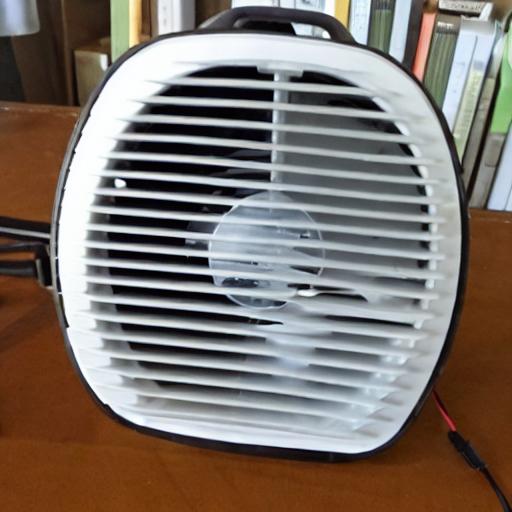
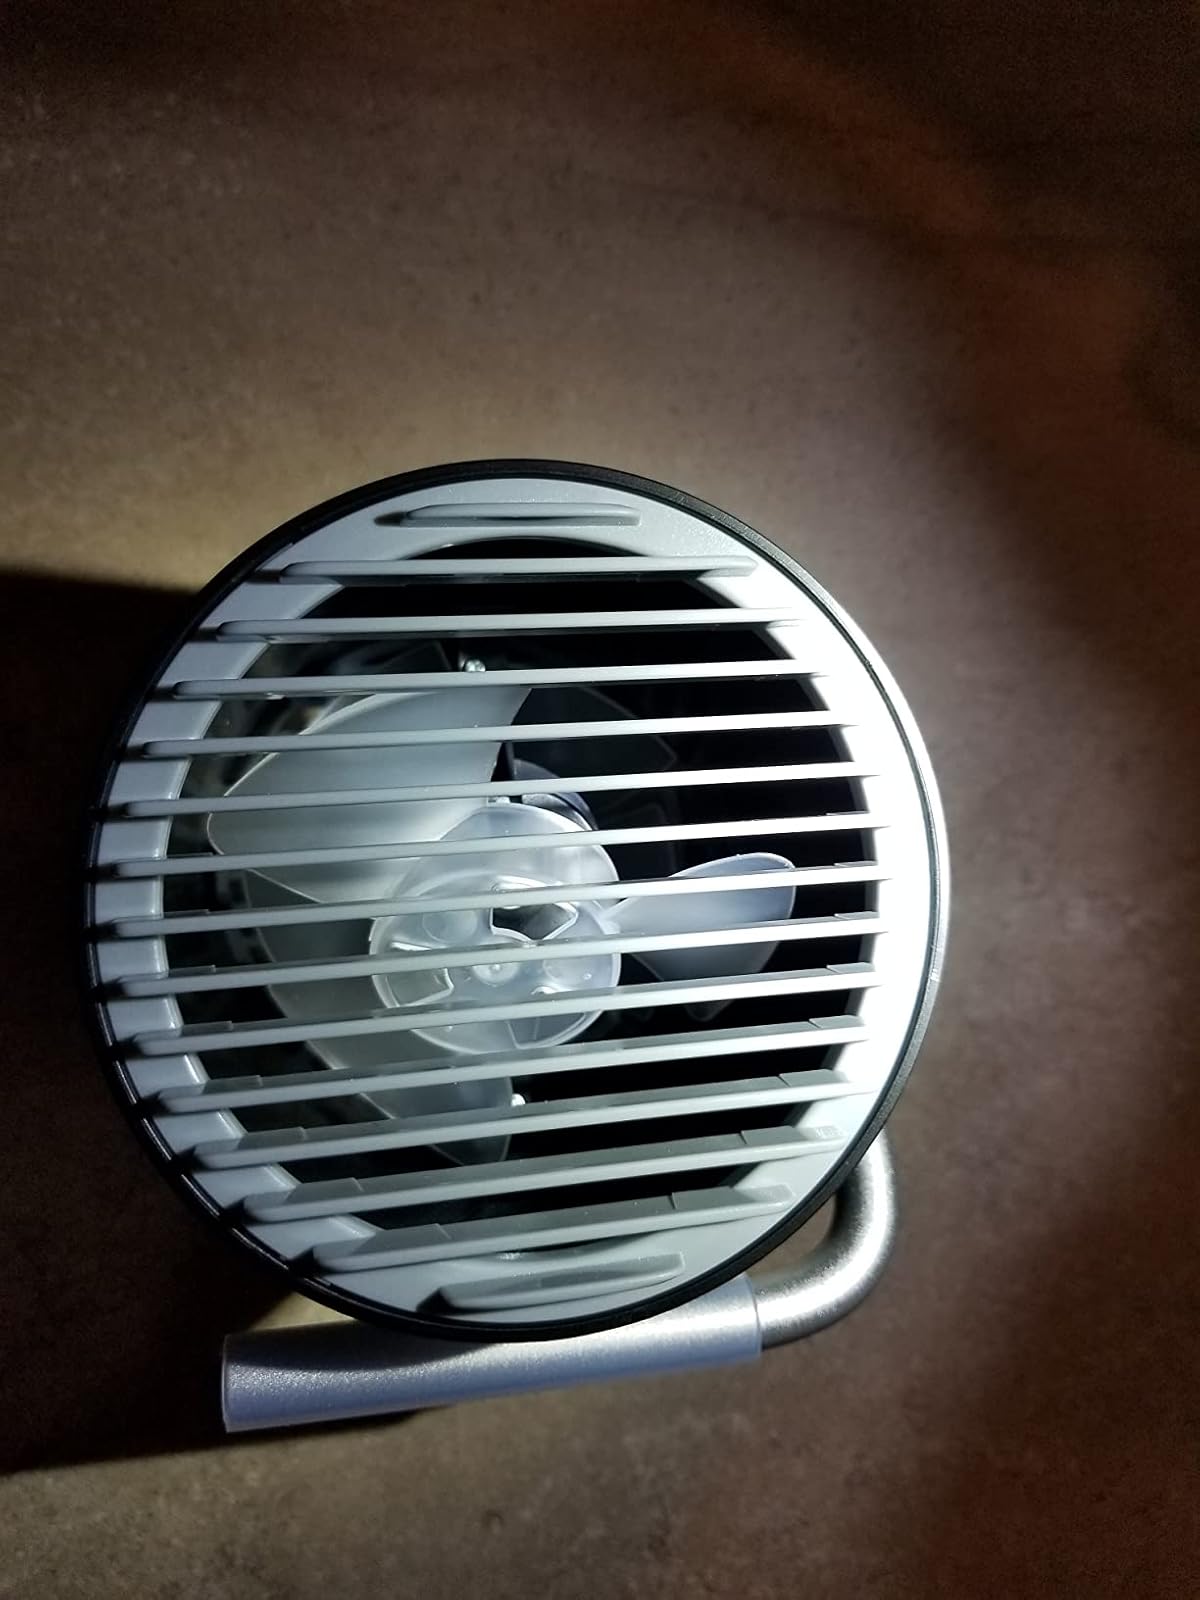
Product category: fan
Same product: no